Will Yun Lee

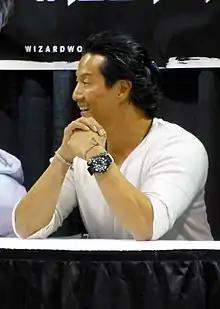
Lee in 2013

William Yun Lee (born March 22, 1971) is an American actor and martial artist. He is best known for his roles as Danny Woo in the supernatural drama "Witchblade" and Jae Kim in the sci-fi series "Bionic Woman". He has also appeared in the films "Die Another Day" (2002), "Elektra" (2005) and "The Wolverine" (2013). He had a recurring role as Sang Min in "Hawaii Five-0", played the original body of series protagonist Takeshi Kovacs in "Altered Carbon", appeared as Marvelous Man in "The Guardians of Justice" (2022) and voiced Wei Shen in the game "Sleeping Dogs" (2012). From 2018 to 2024, he has appeared on the ABC medical drama "The Good Doctor" playing Dr. Alex Park.